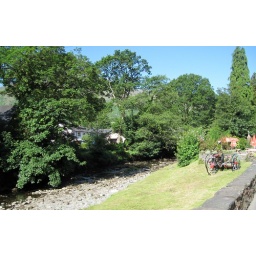
across the river bridge - the water normally rushes beneath